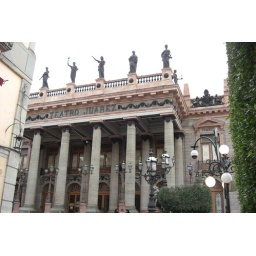
This is a very nice theater downtown, just across the street from the city park.  This is in the pedestrian zone (no cars).